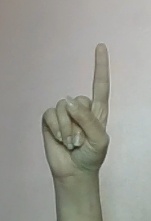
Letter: bb